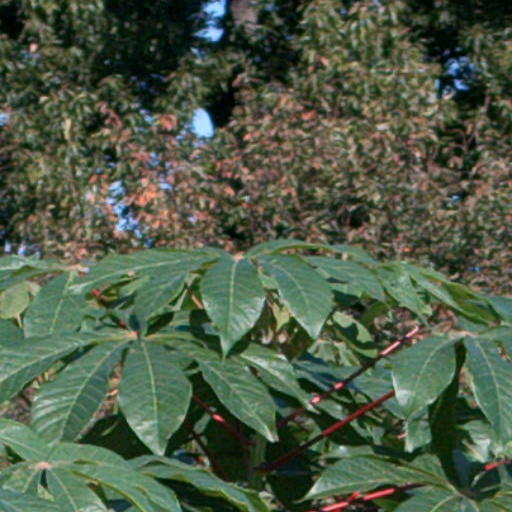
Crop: cassava